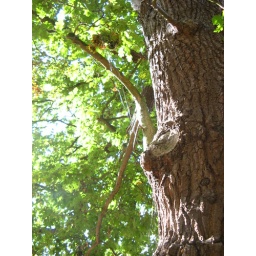
Really old tree by my house